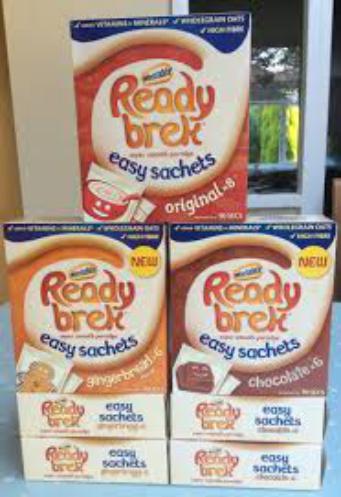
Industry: Food